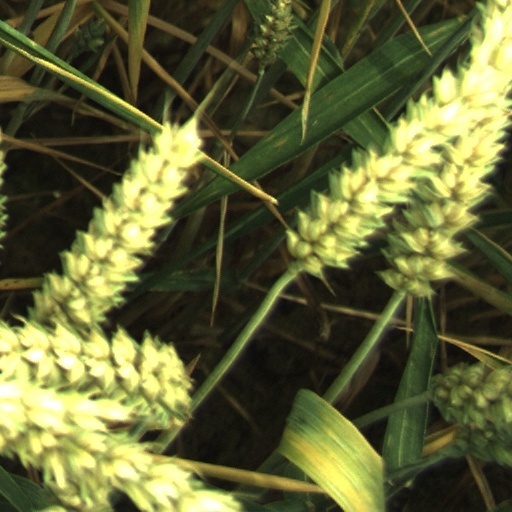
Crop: wheat